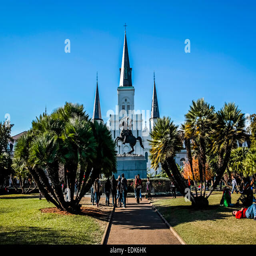
renaissance structure on the north side